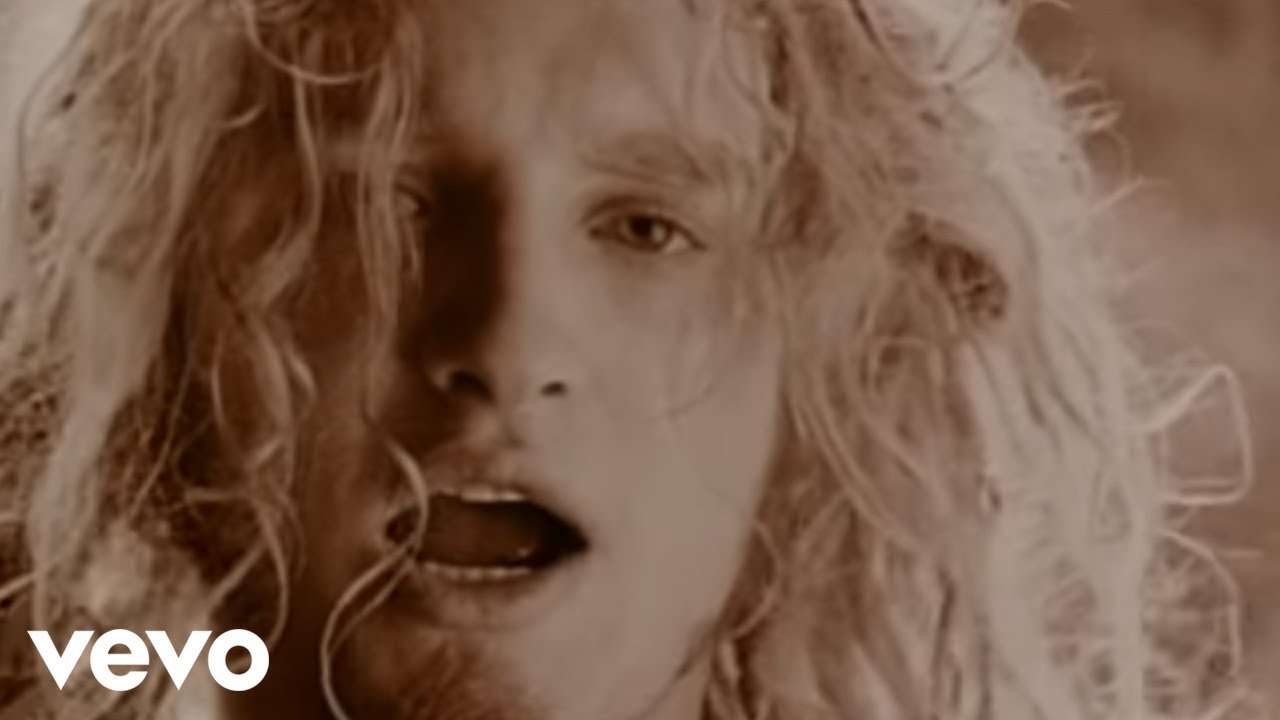
Gender: men